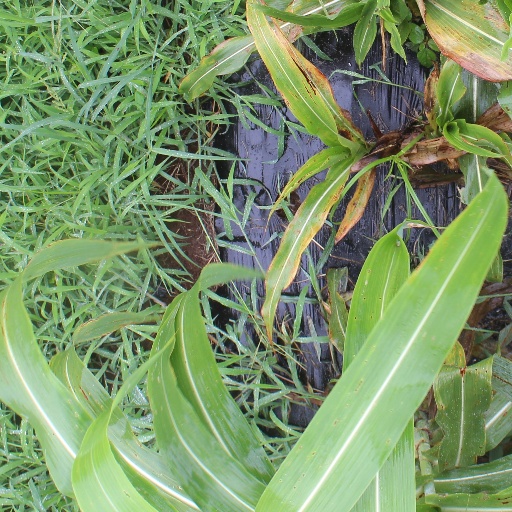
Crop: sorghum